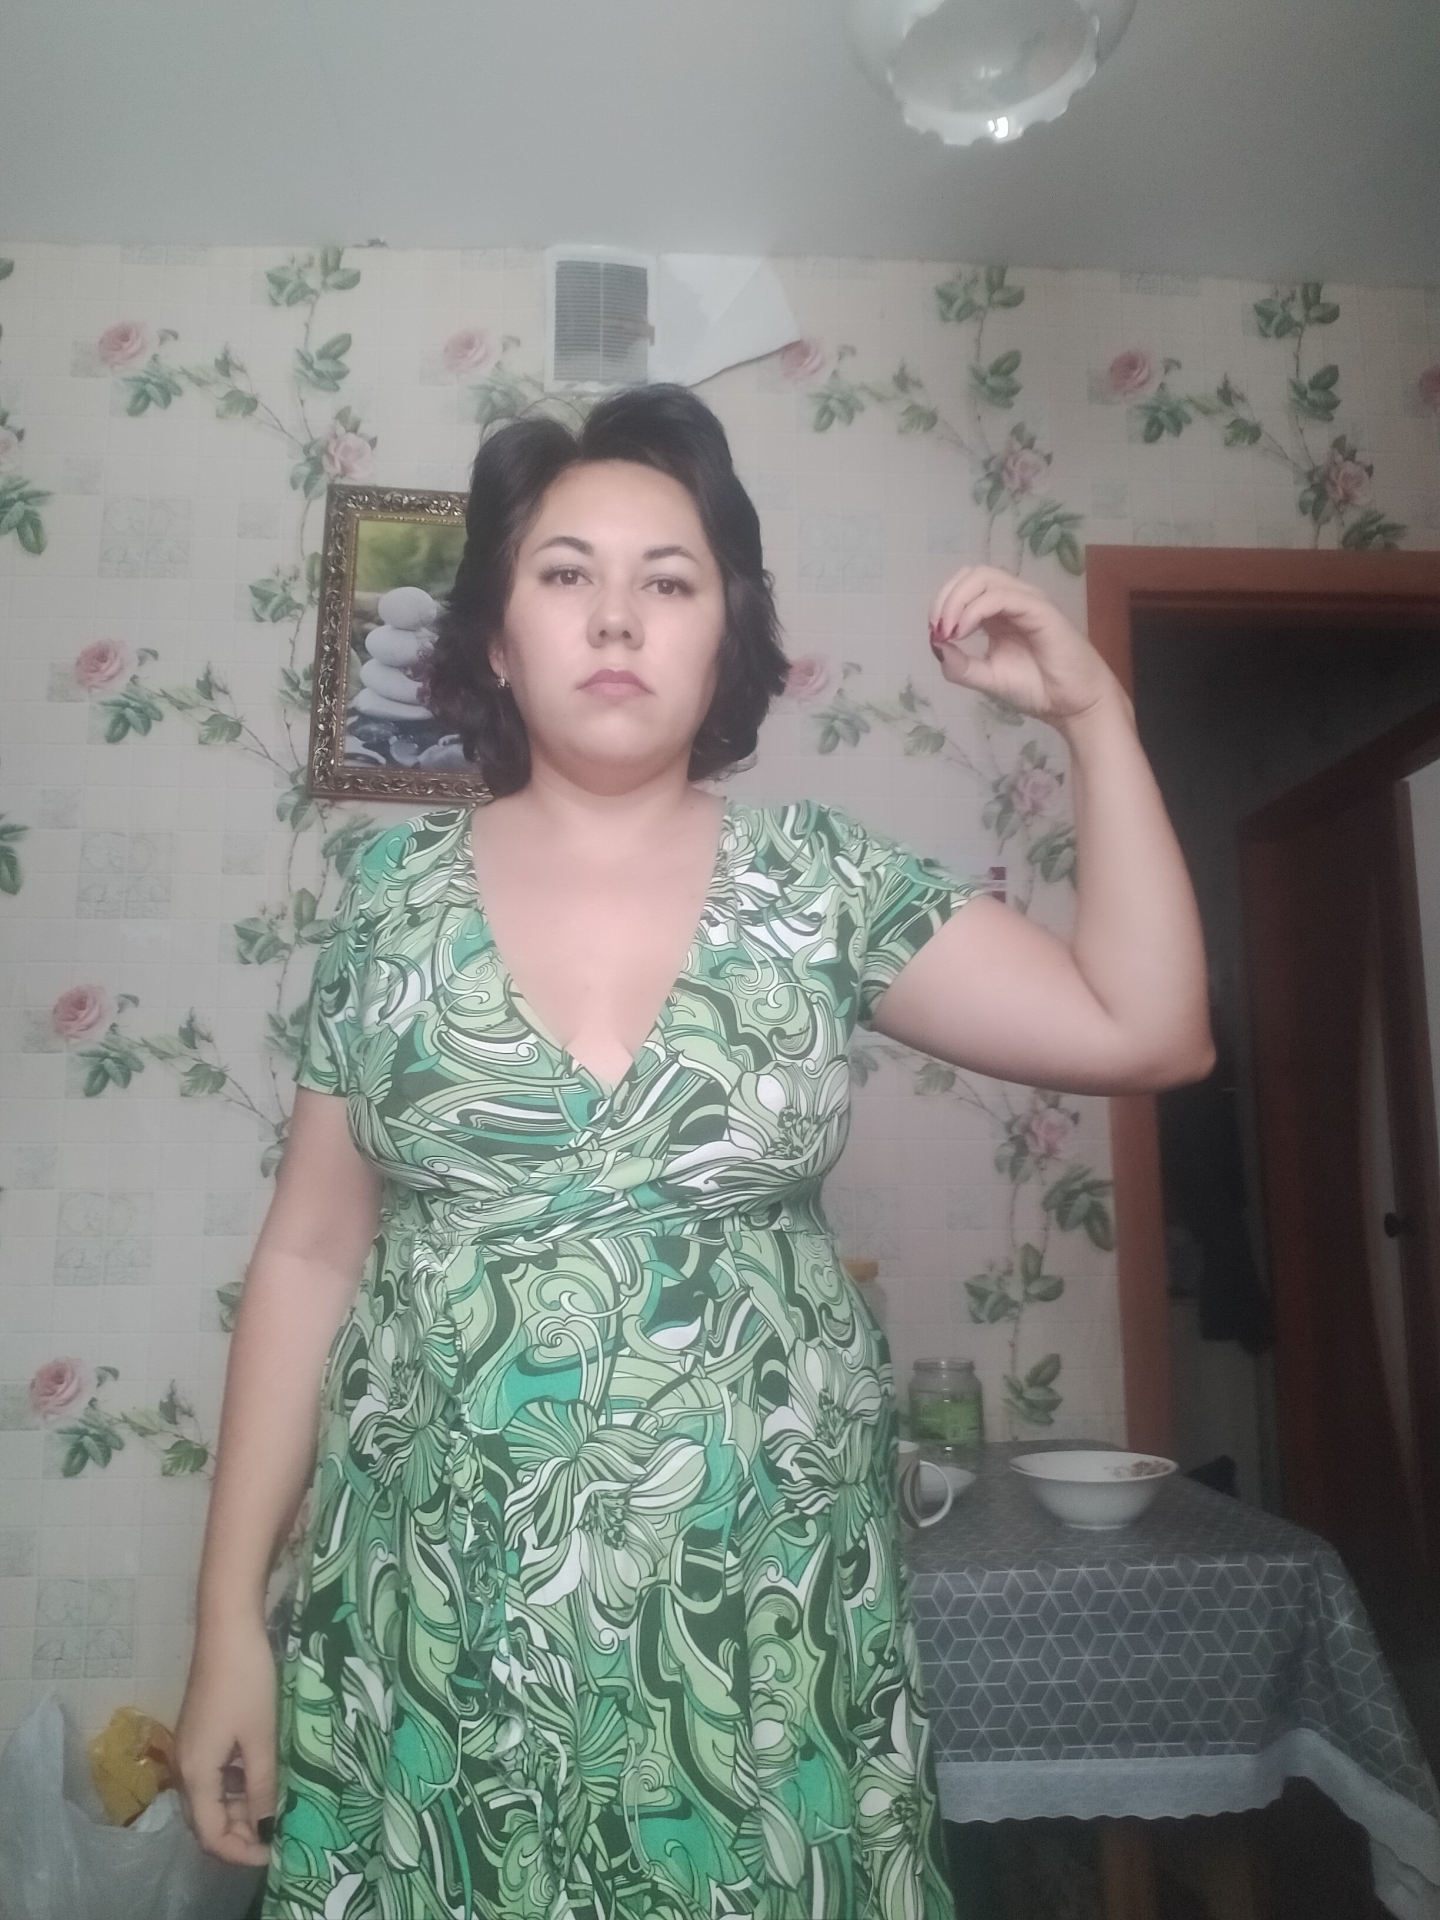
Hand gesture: grip